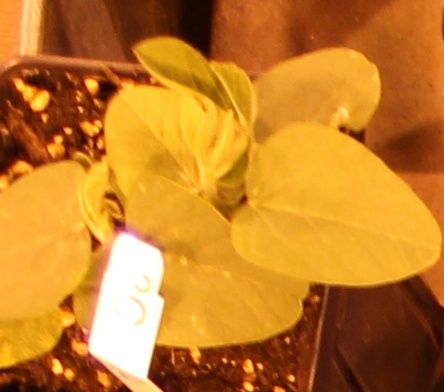
Label: Soybean